PEN International

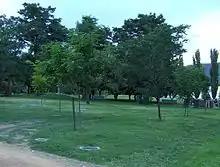
Memorial grove, Canberra, Australian Capital Territory

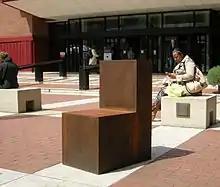
Antony Gormley's "Witness", on the piazza of the British Library, London

A grove of trees beside Lake Burley Griffin forms the PEN International memorial in Canberra, Australian Capital Territory. The dedication reads: "The spirit dies in all of us who keep silent in the face of tyranny." The memorial was officially opened on 17 November 1997.